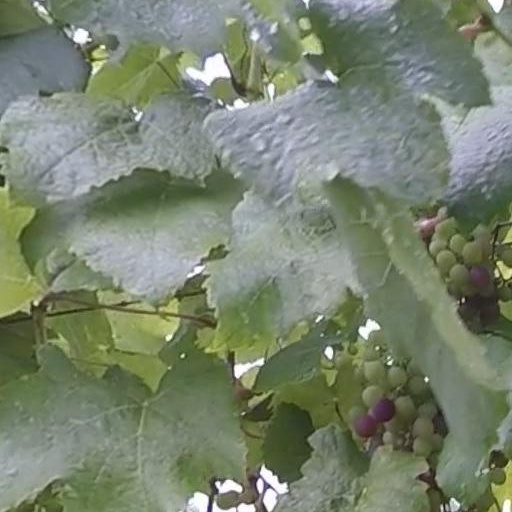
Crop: grape